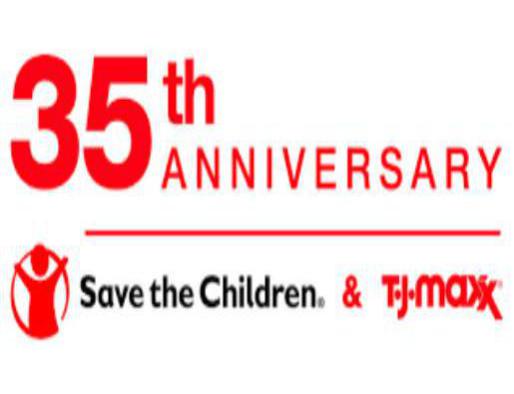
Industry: Others